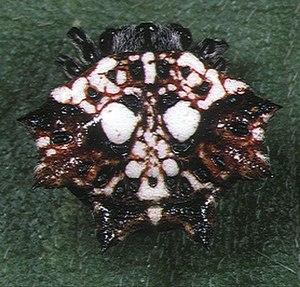
Les Araneidae sont une famille d'araignées aranéomorphes.
Thelacantha brevispina, unique représentant du genre Thelacantha, est une espèce d'araignées aranéomorphes de la famille des Araneidae.